Woodbury Soap Company

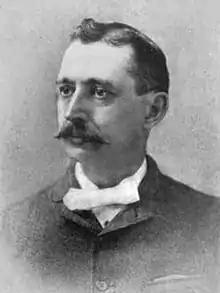
John H. Woodbury in 1902

The John H. Woodbury company was established in 1870 in Albany, New York, by a dermatologist. The company was still in New York in 1901, making and retailing soap, when the Andrew Jergens Company (now a subsidiary of Kao) purchased the company which owned the soap brand, and moved the headquarters to Cincinnati, Ohio.